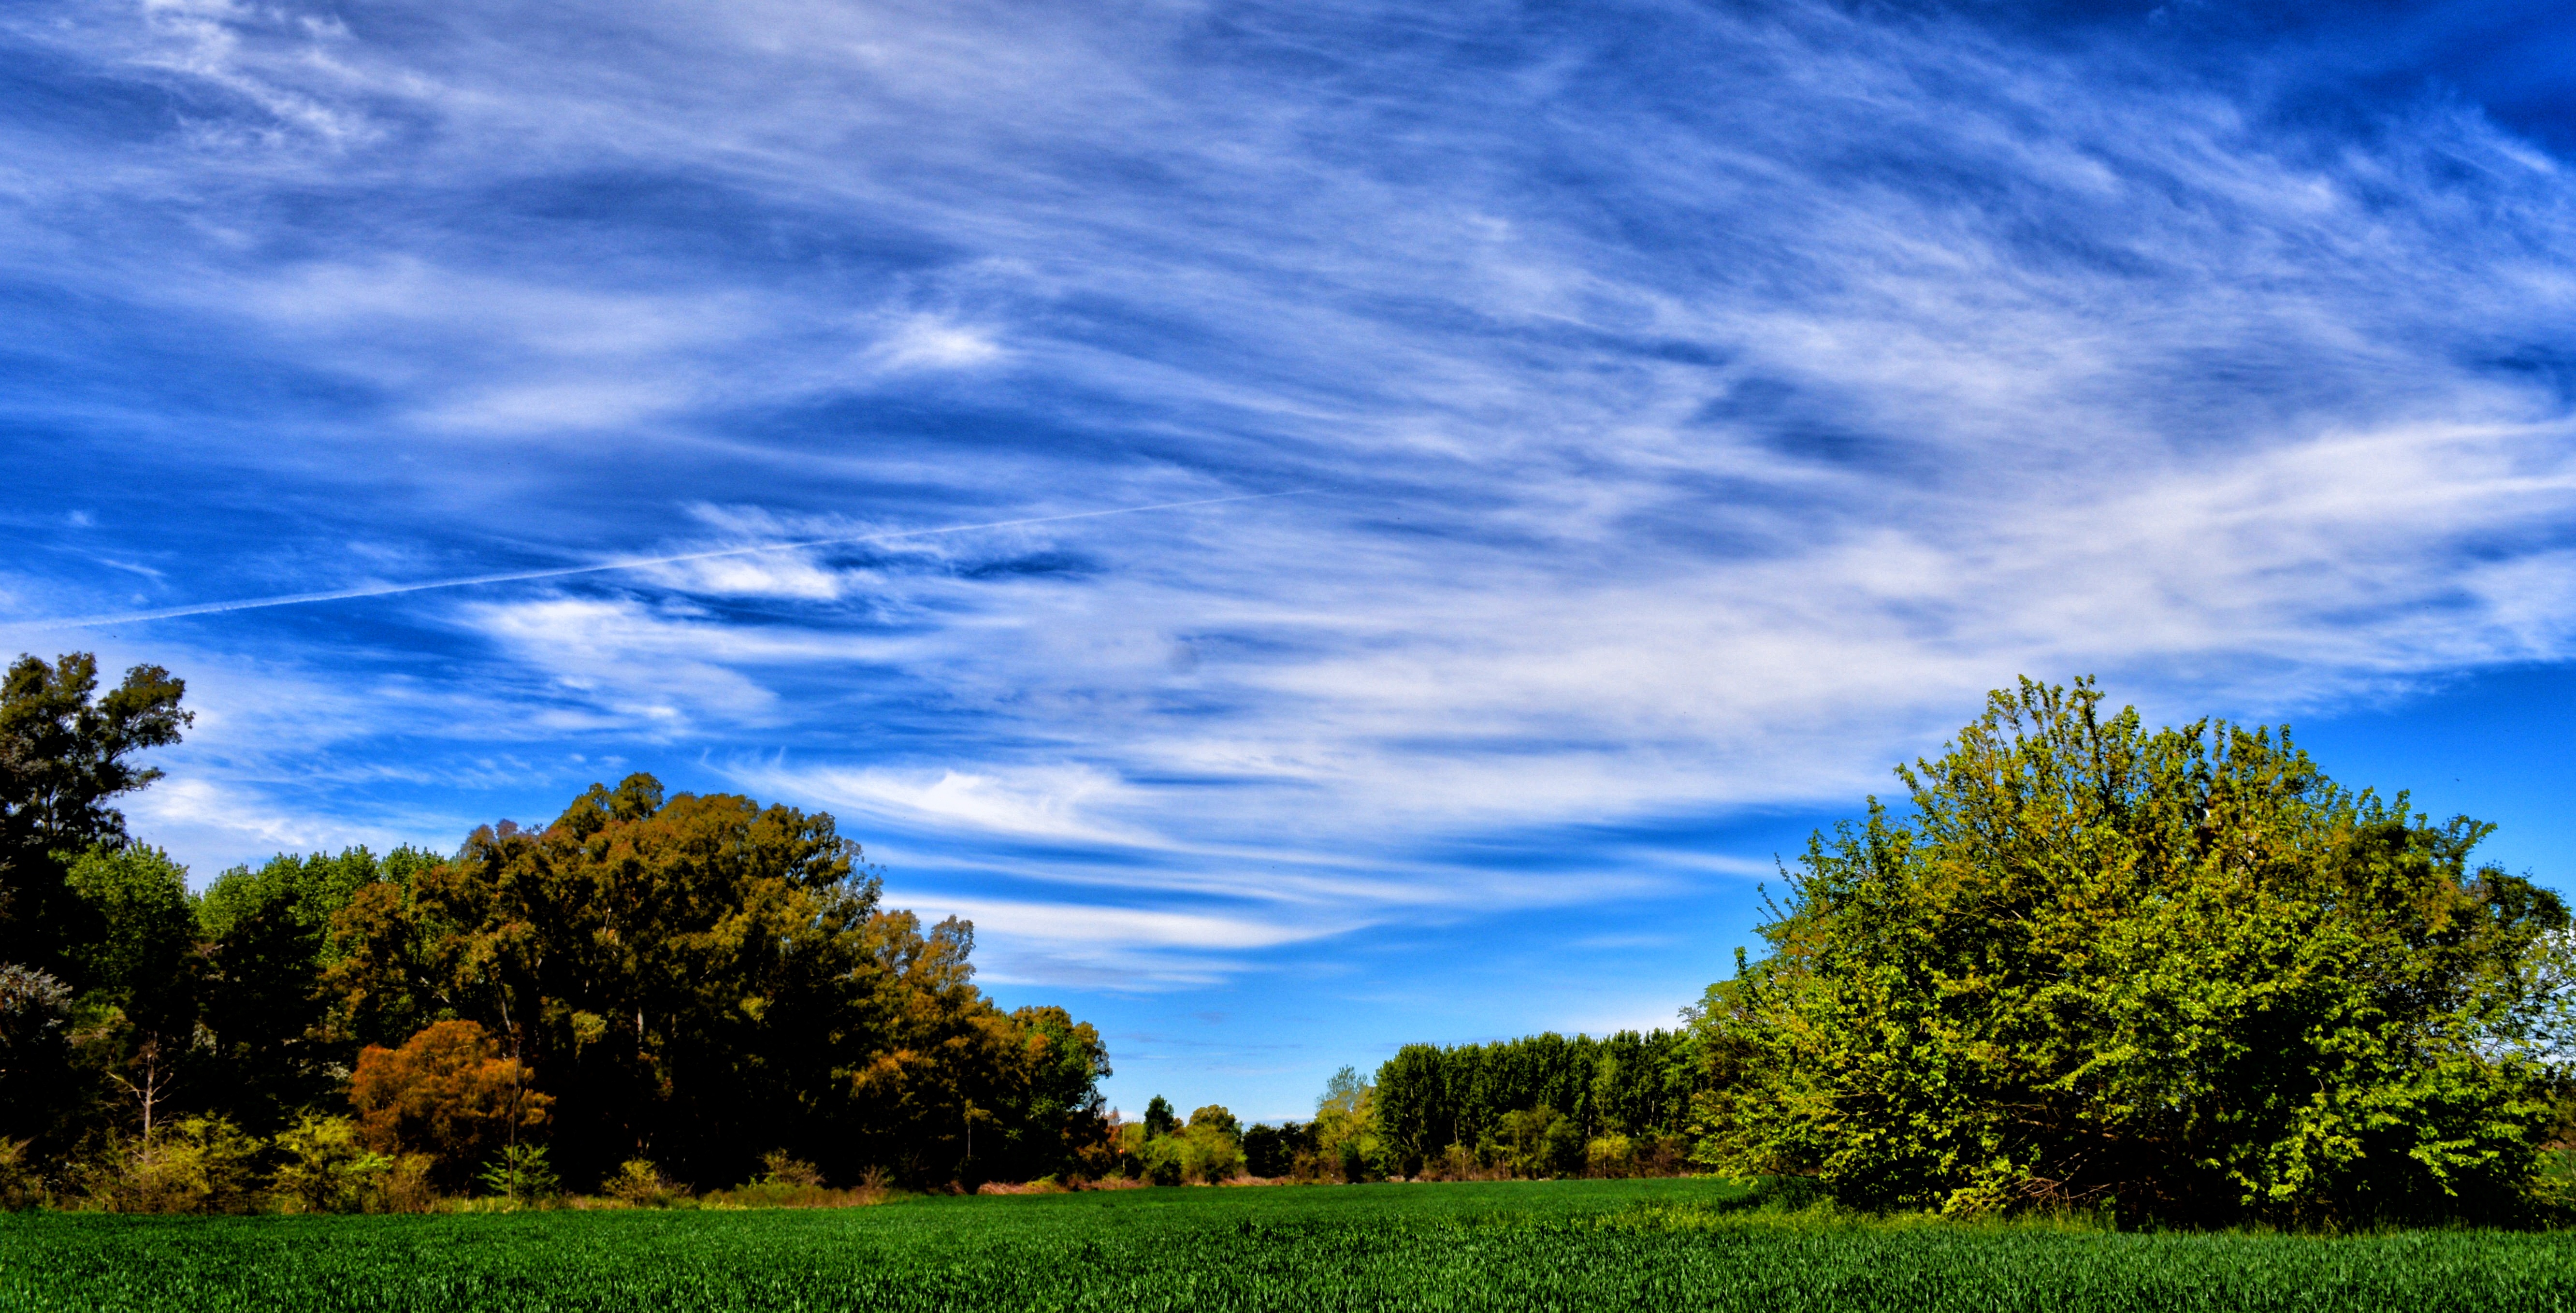
landscape, tree, nature, grass, horizon, cloud, plant, sky, field, lawn, meadow, wheat, prairie, sunlight, hill, flower, green, autumn, plain, grassland, ecosystem, rural area, meteorological phenomenon, woody plant